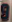
Number: 9